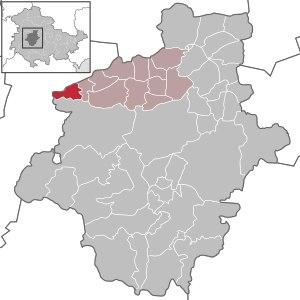
Haina est une commune allemande de l'arrondissement de Gotha en Thuringe, faisant partie de la communauté d'administration Mittleres Nessetal.